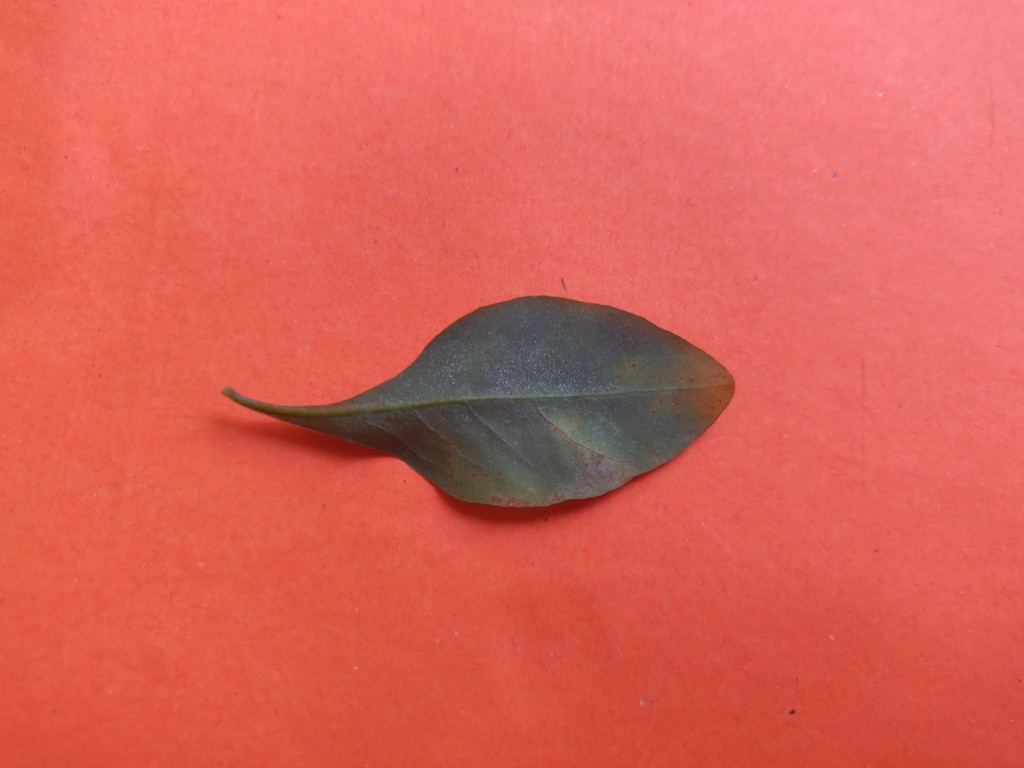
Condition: Unhealthy
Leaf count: single
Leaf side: back